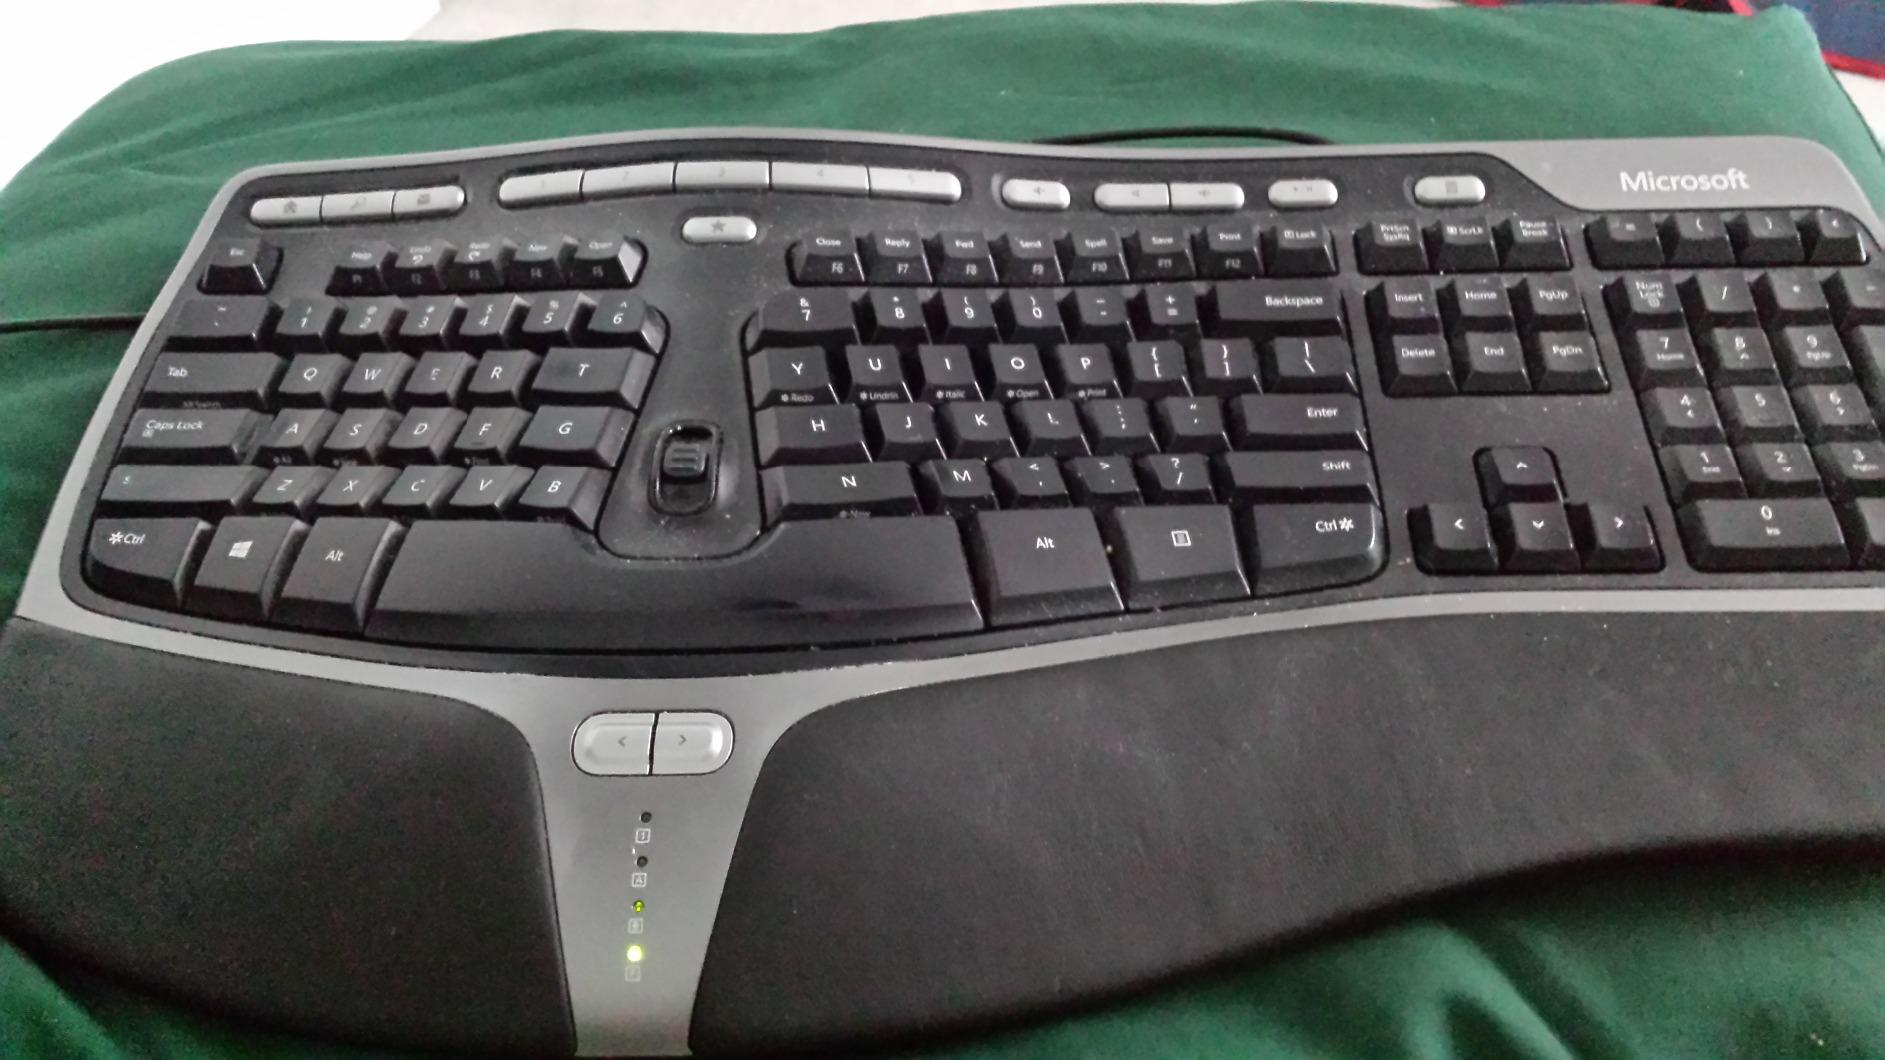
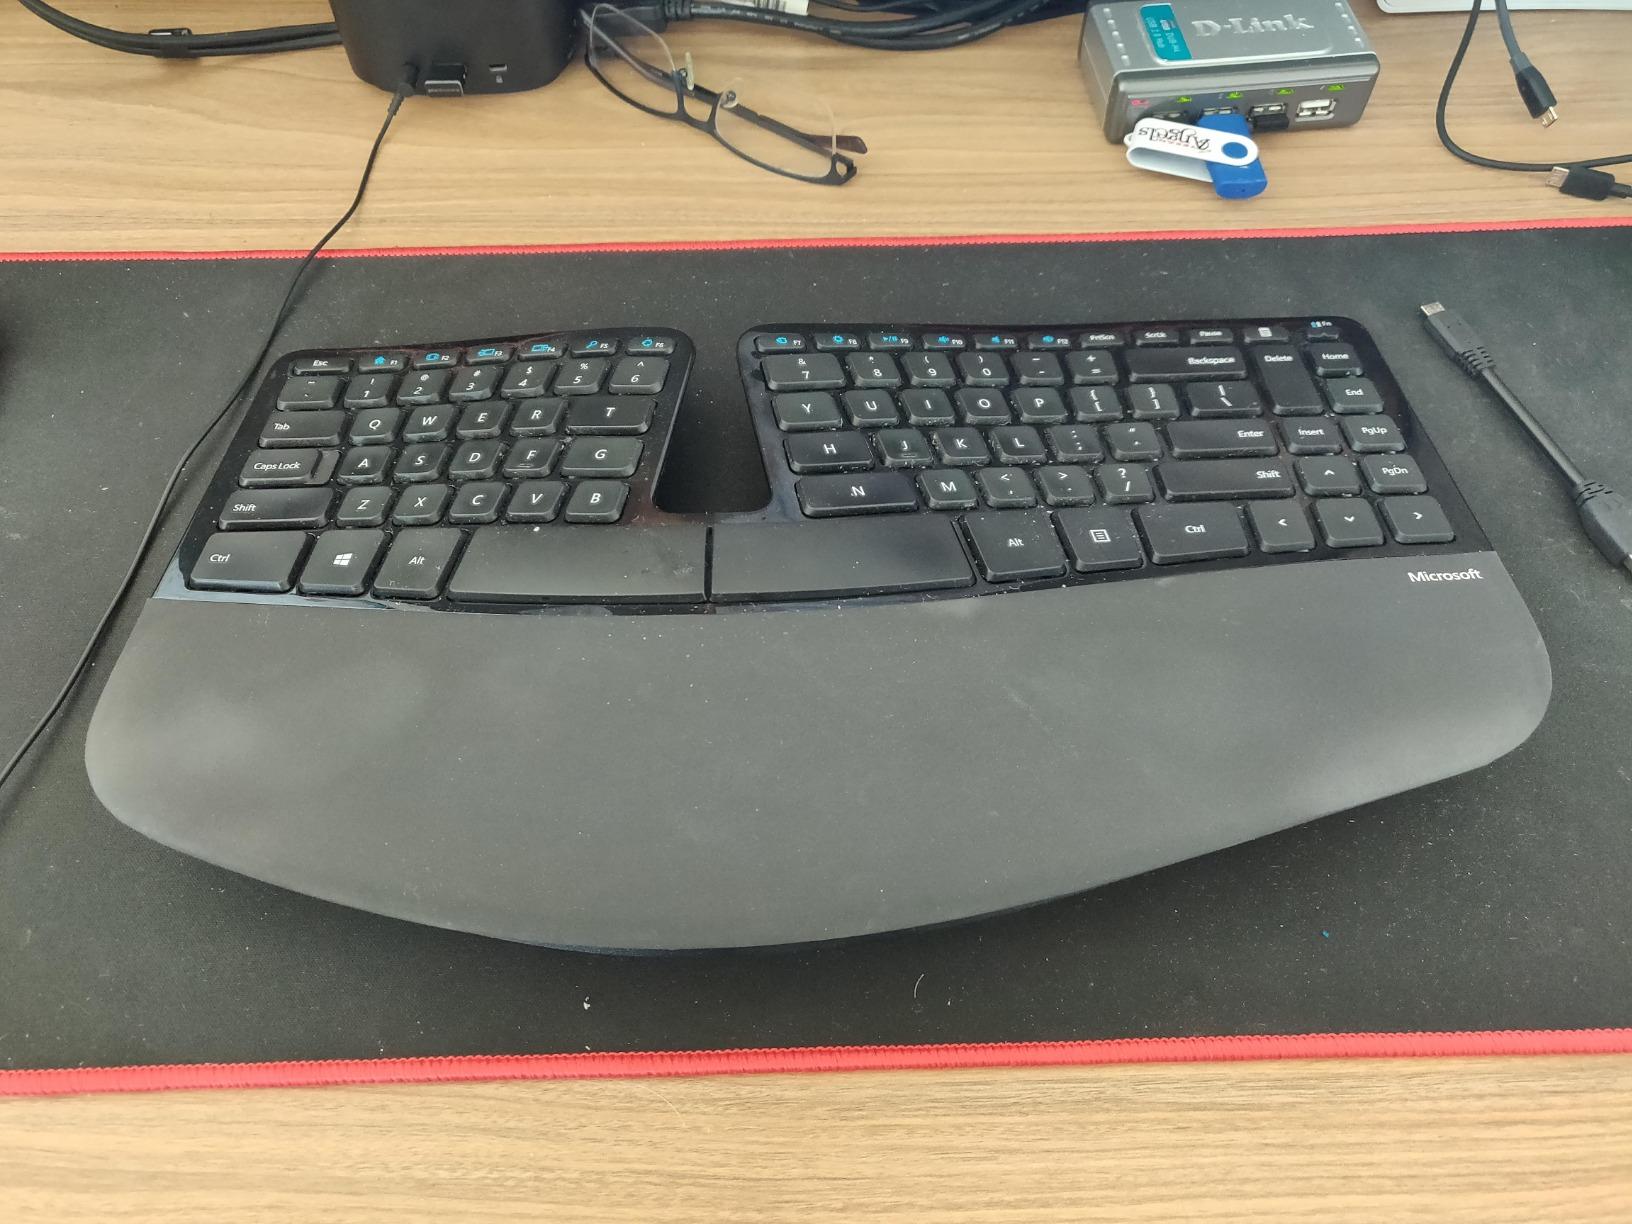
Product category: keyboard
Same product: no